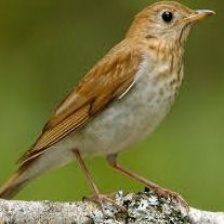
Species: VEERY
Scientific name: CATHARUS FUSCESCENS